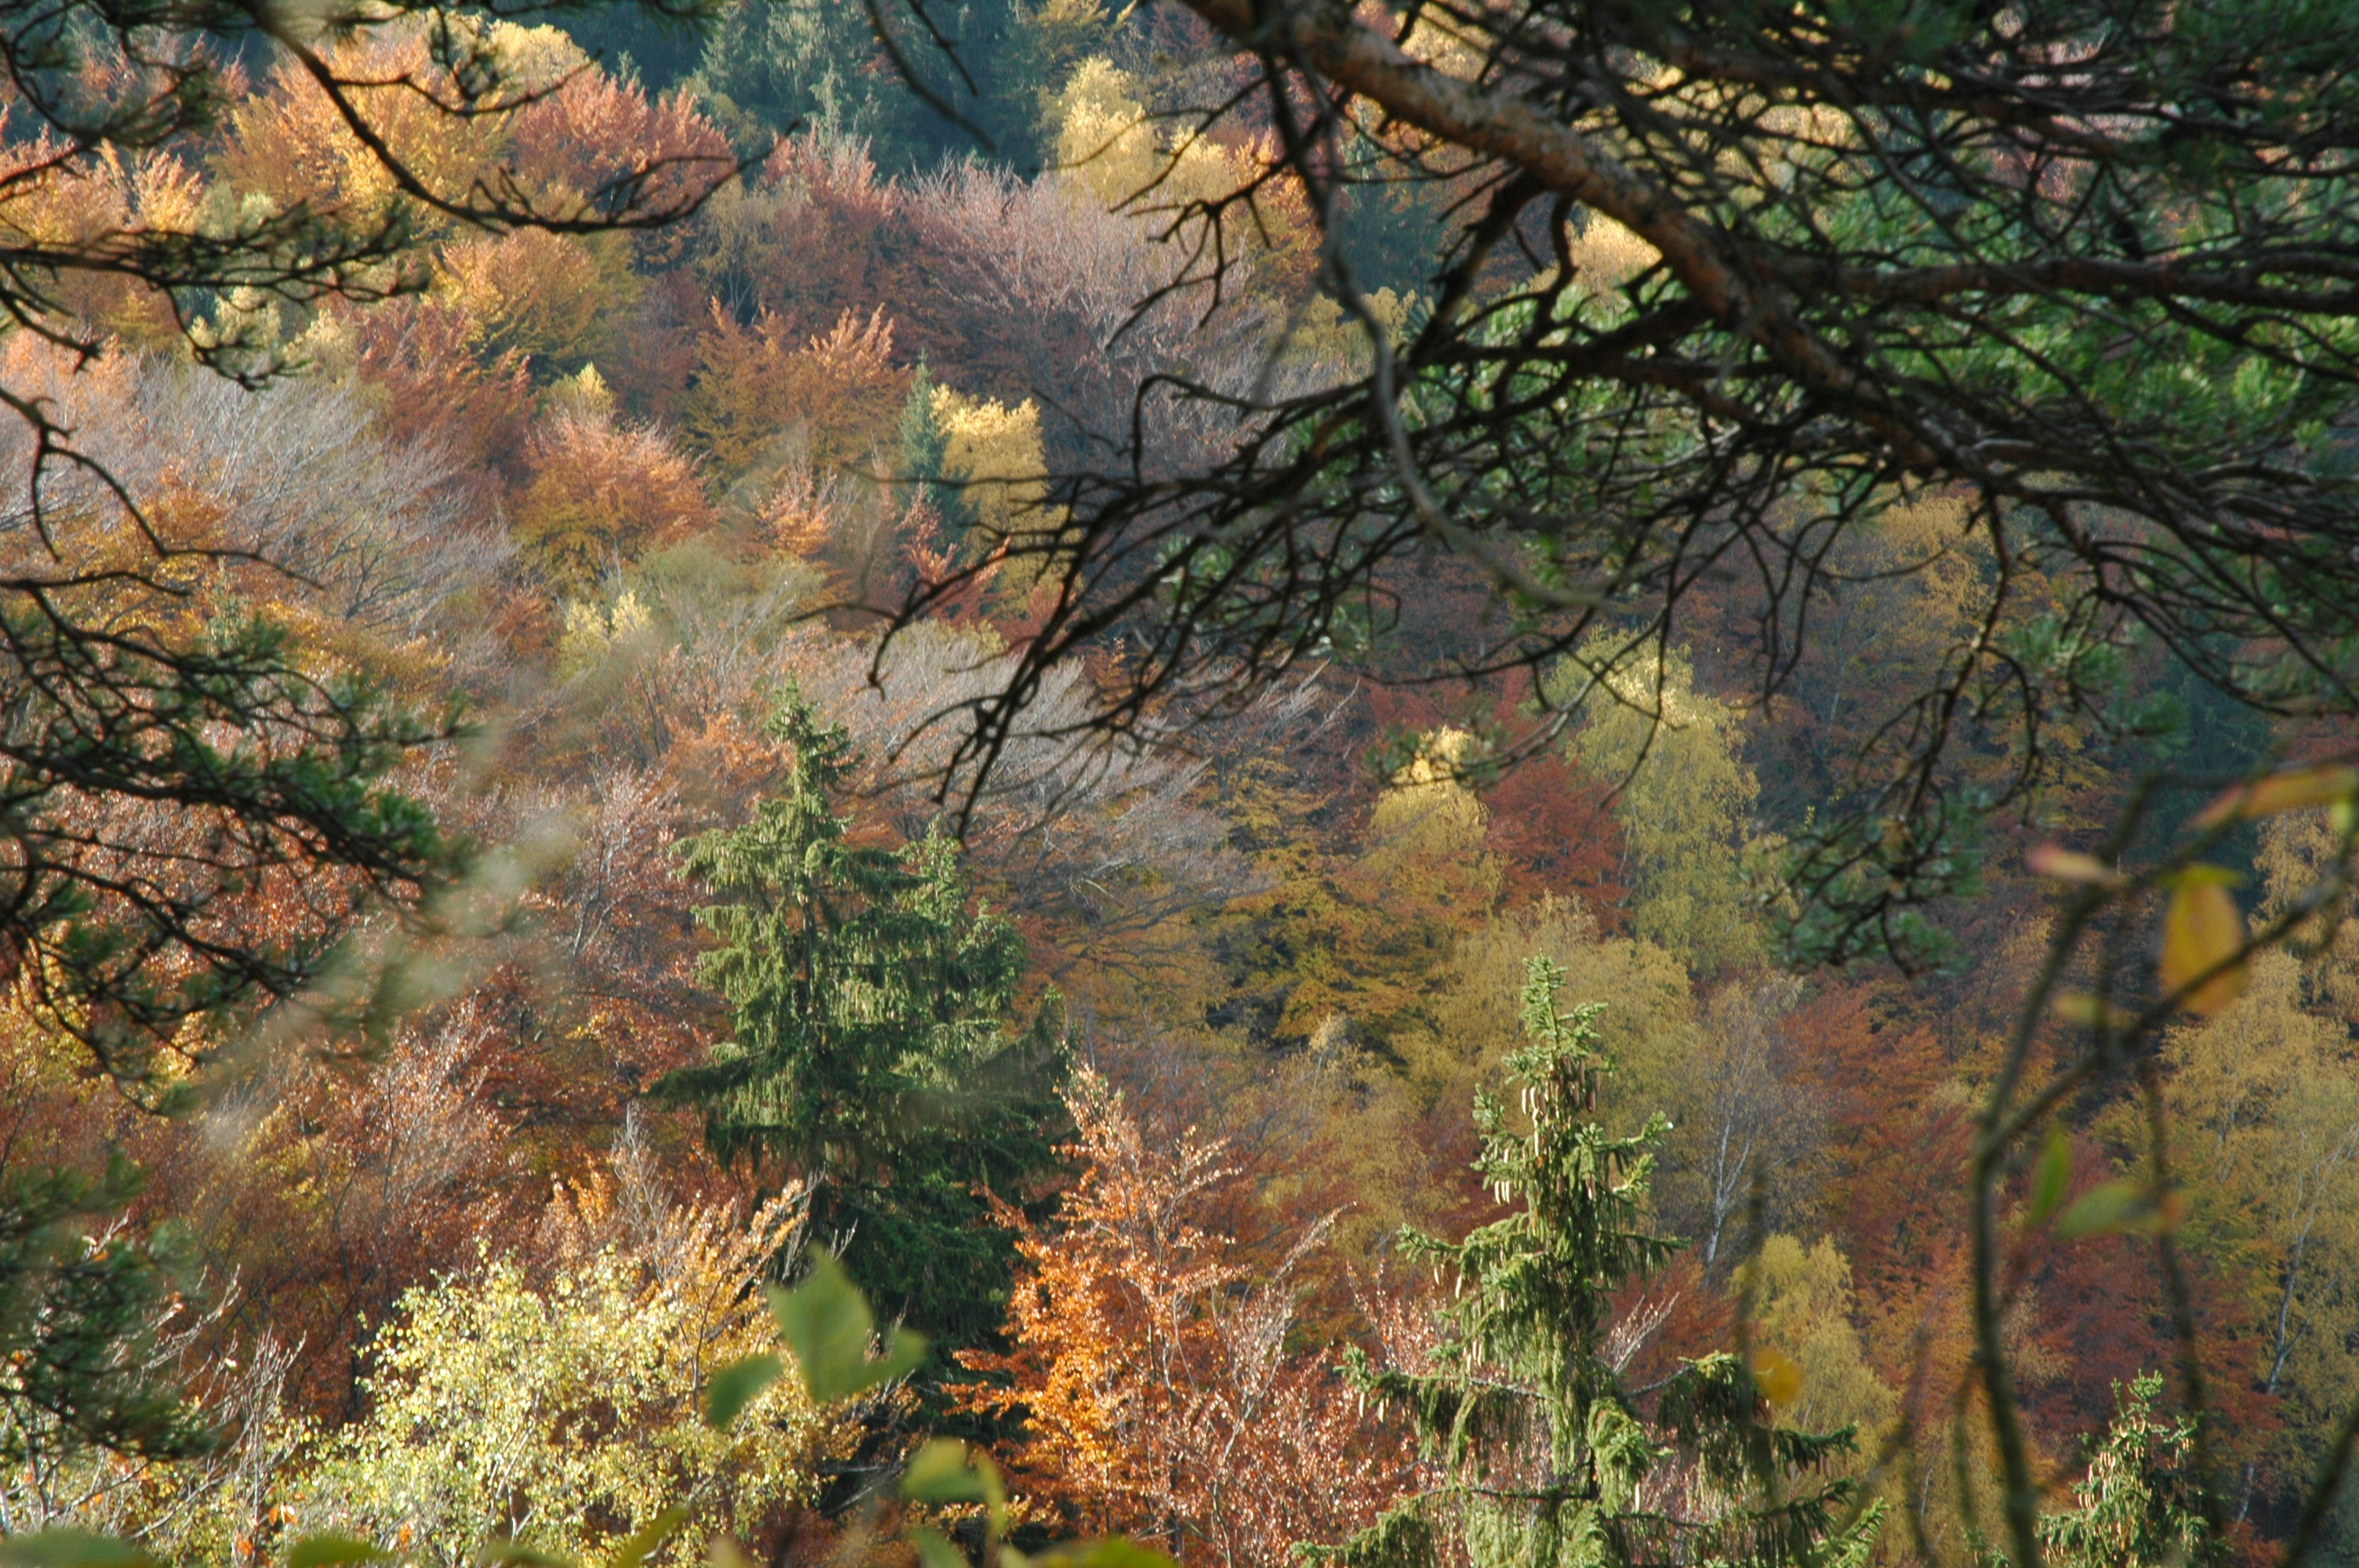
autumn, forest, colors, trees, mood, nature, vegetation, tree, leaf, natural landscape, branch, biome, natural environment, temperate broadleaf and mixed forest, atmospheric phenomenon, Northern hardwood forest, wilderness, deciduous, woodland, plant, woody plant, tropical and subtropical coniferous forests, plant community, grass, old growth forest, sunlight, landscape, wildlife, painting, temperate coniferous forest, state park, jungle, national park, shrubland, pine family